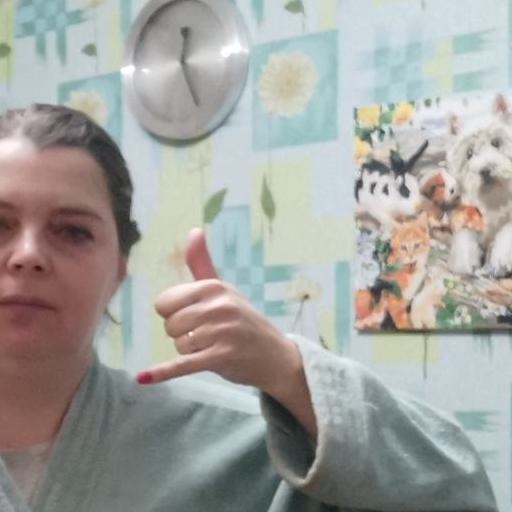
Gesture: call